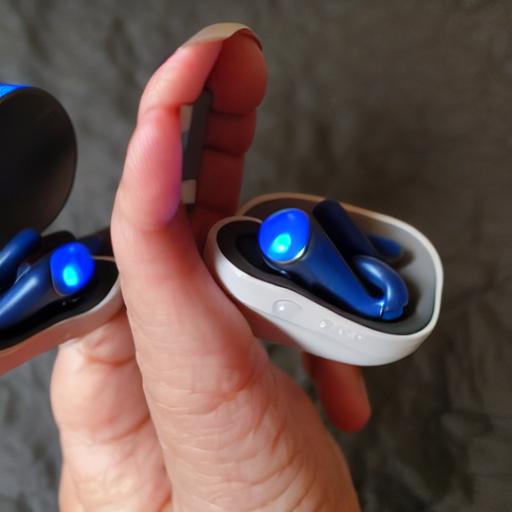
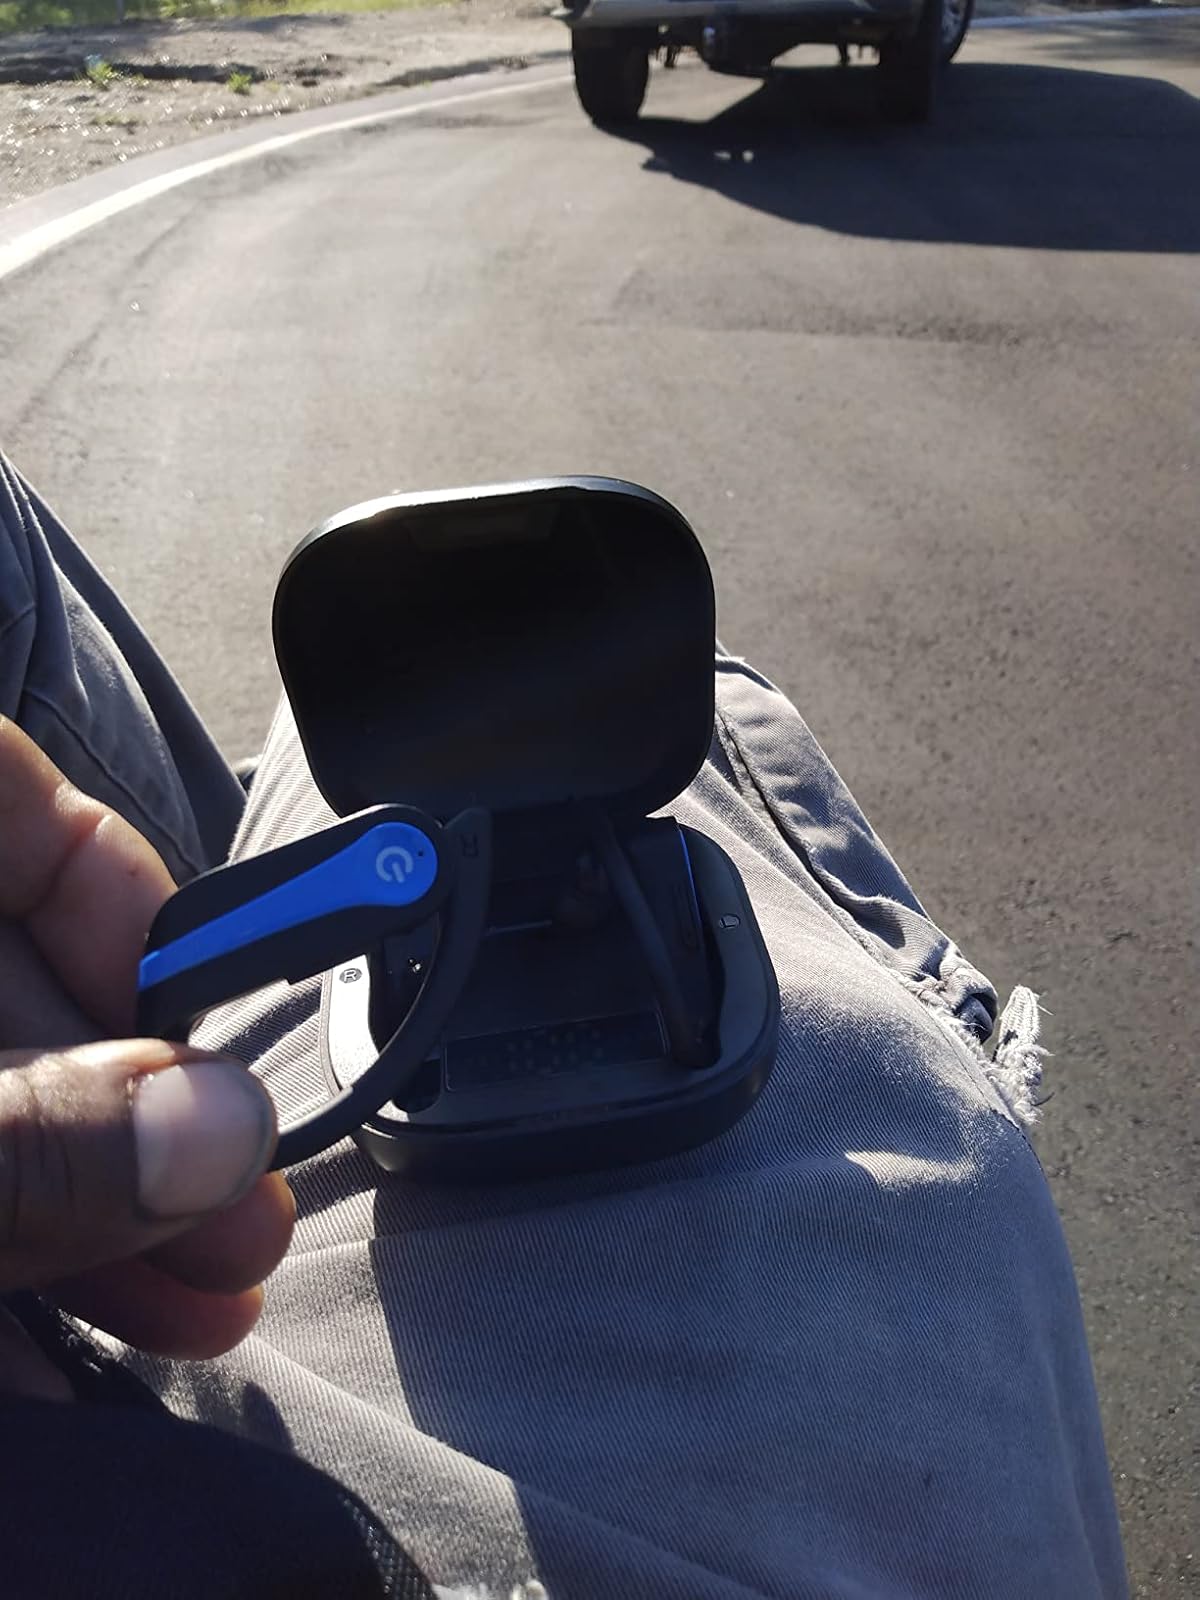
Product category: earbuds
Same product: no